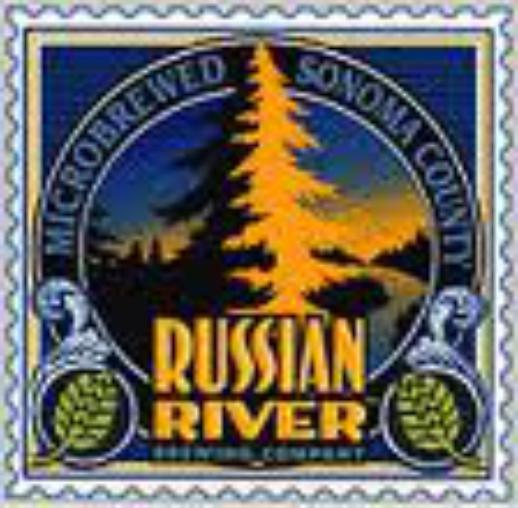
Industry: Food